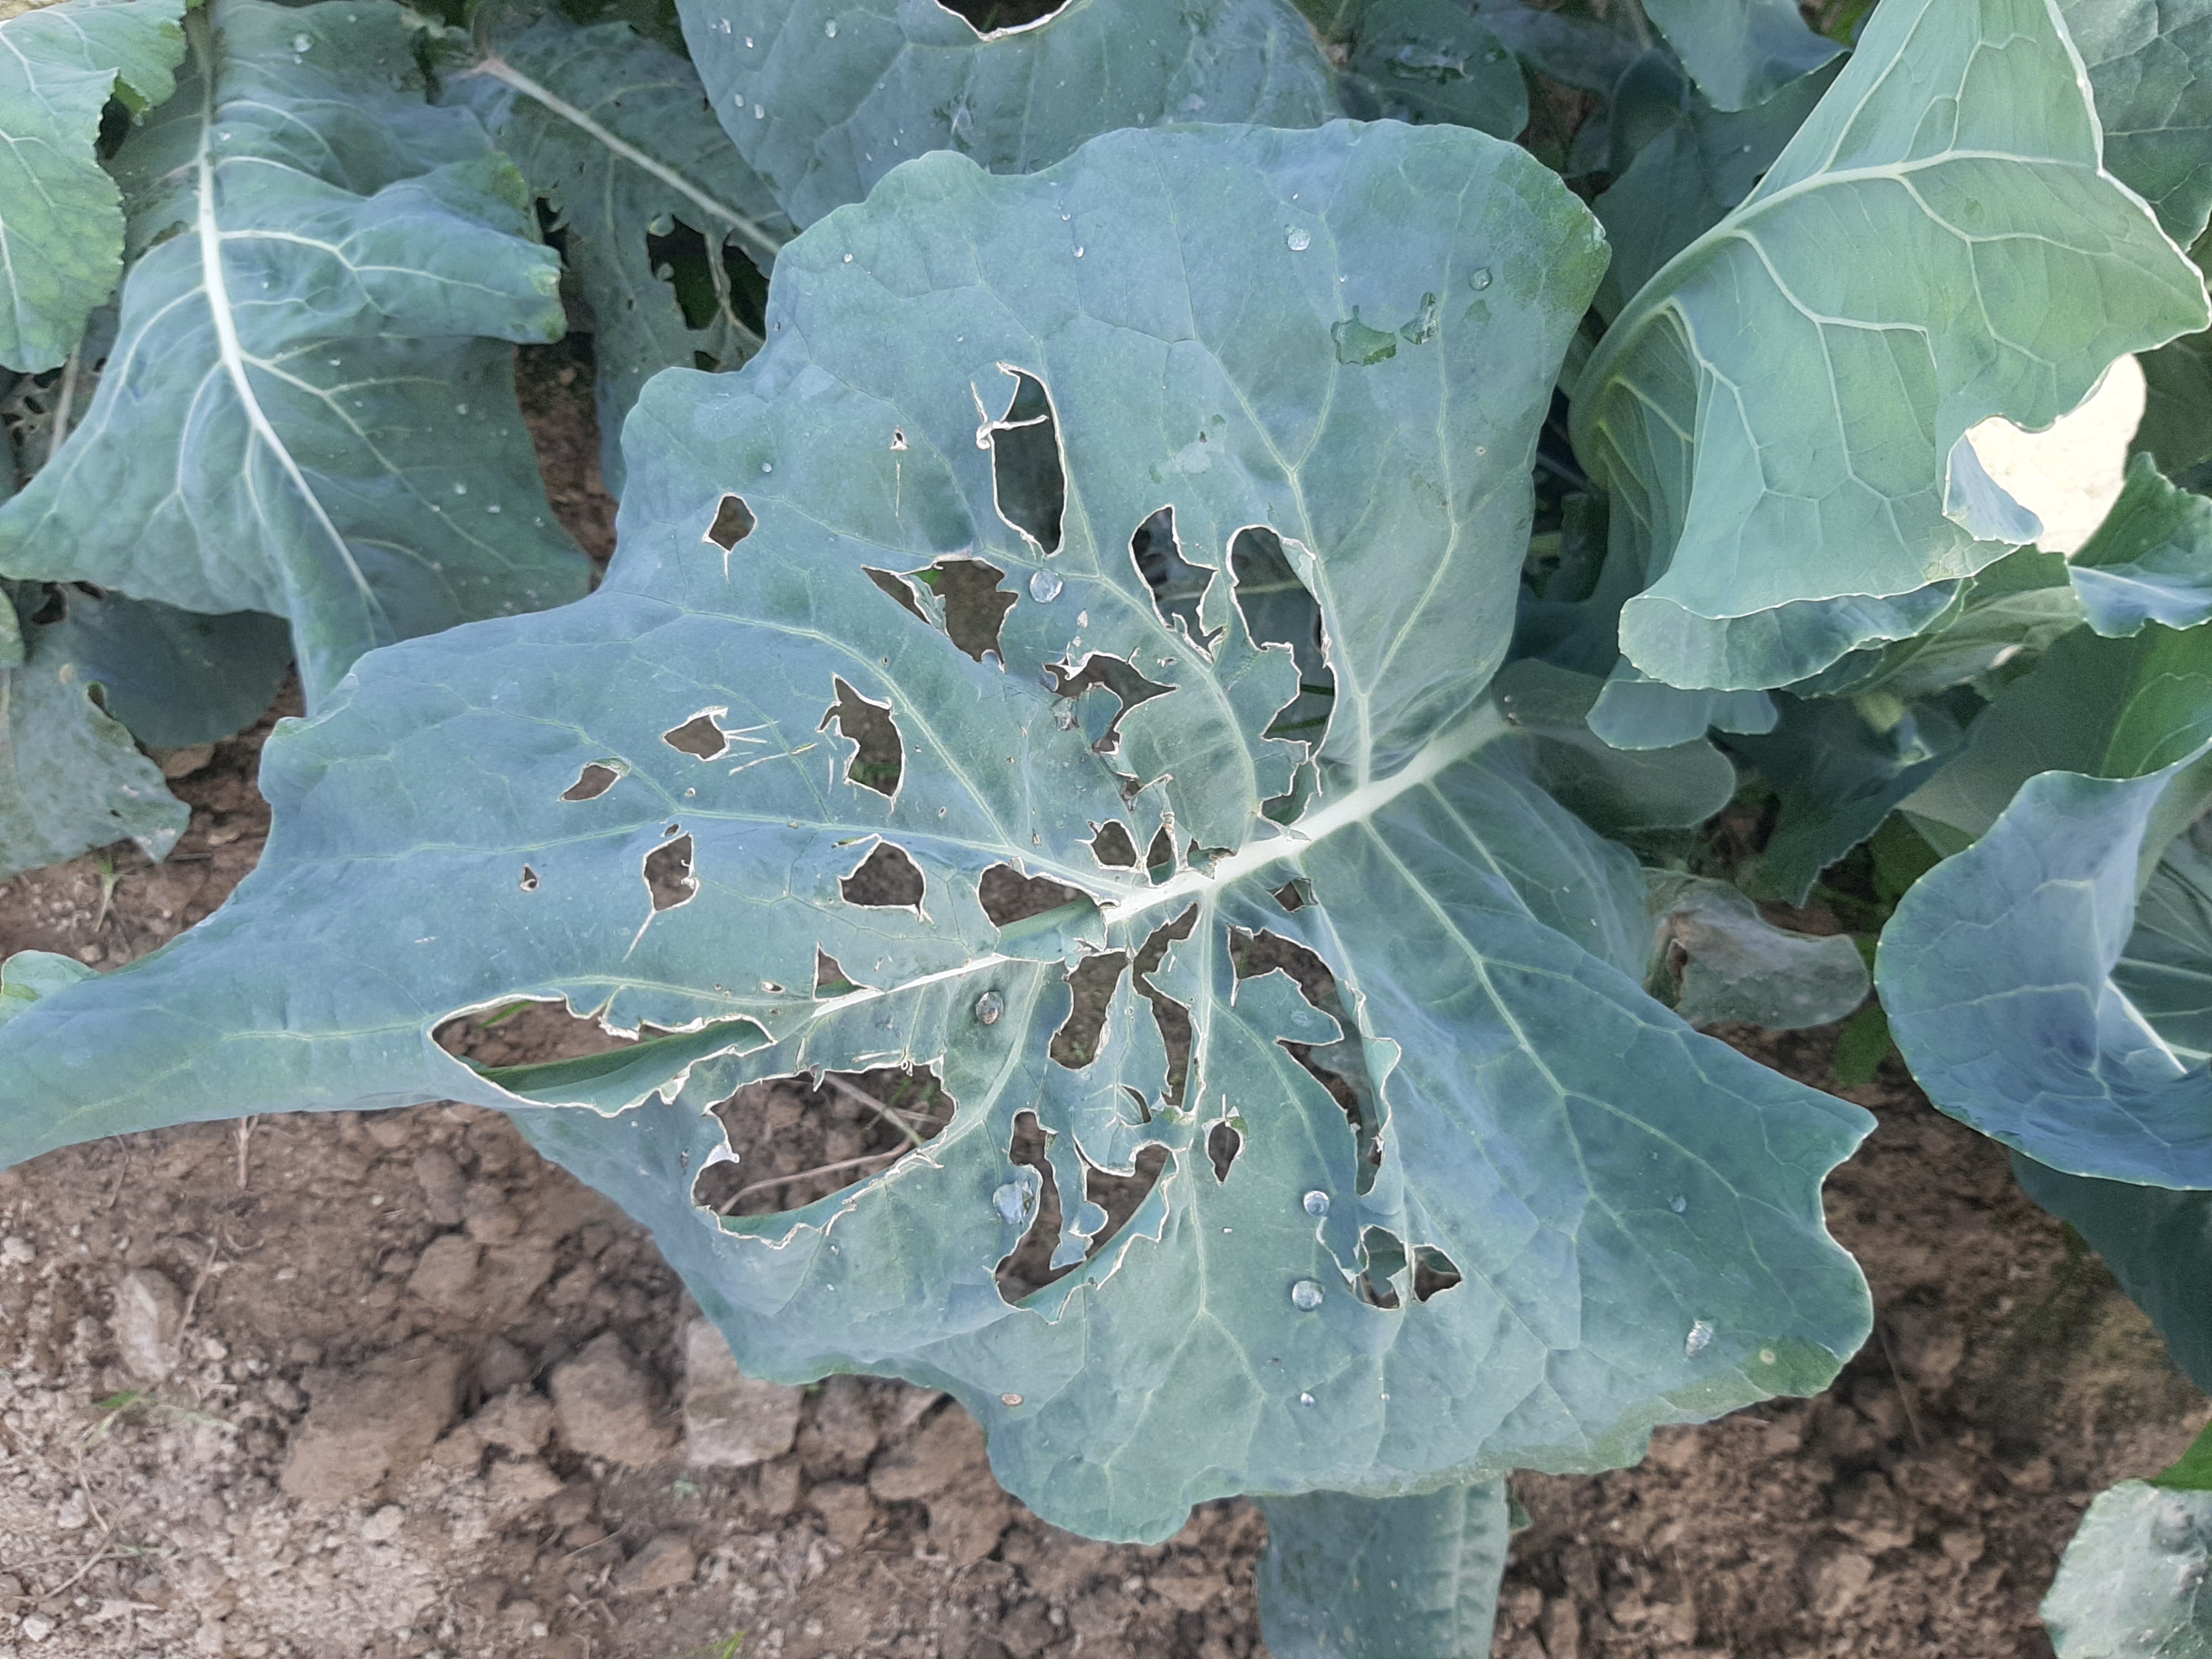
Label: Black Rot